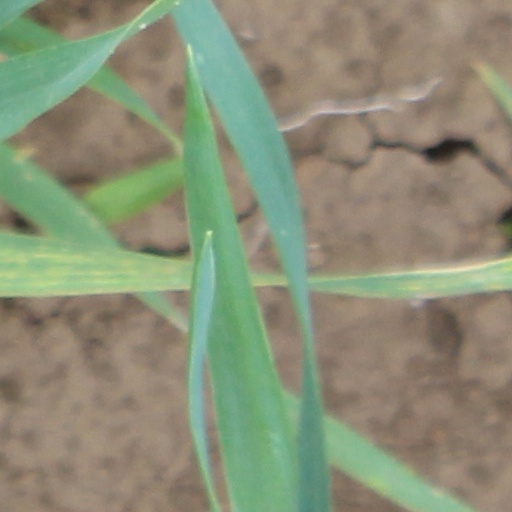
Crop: wheat